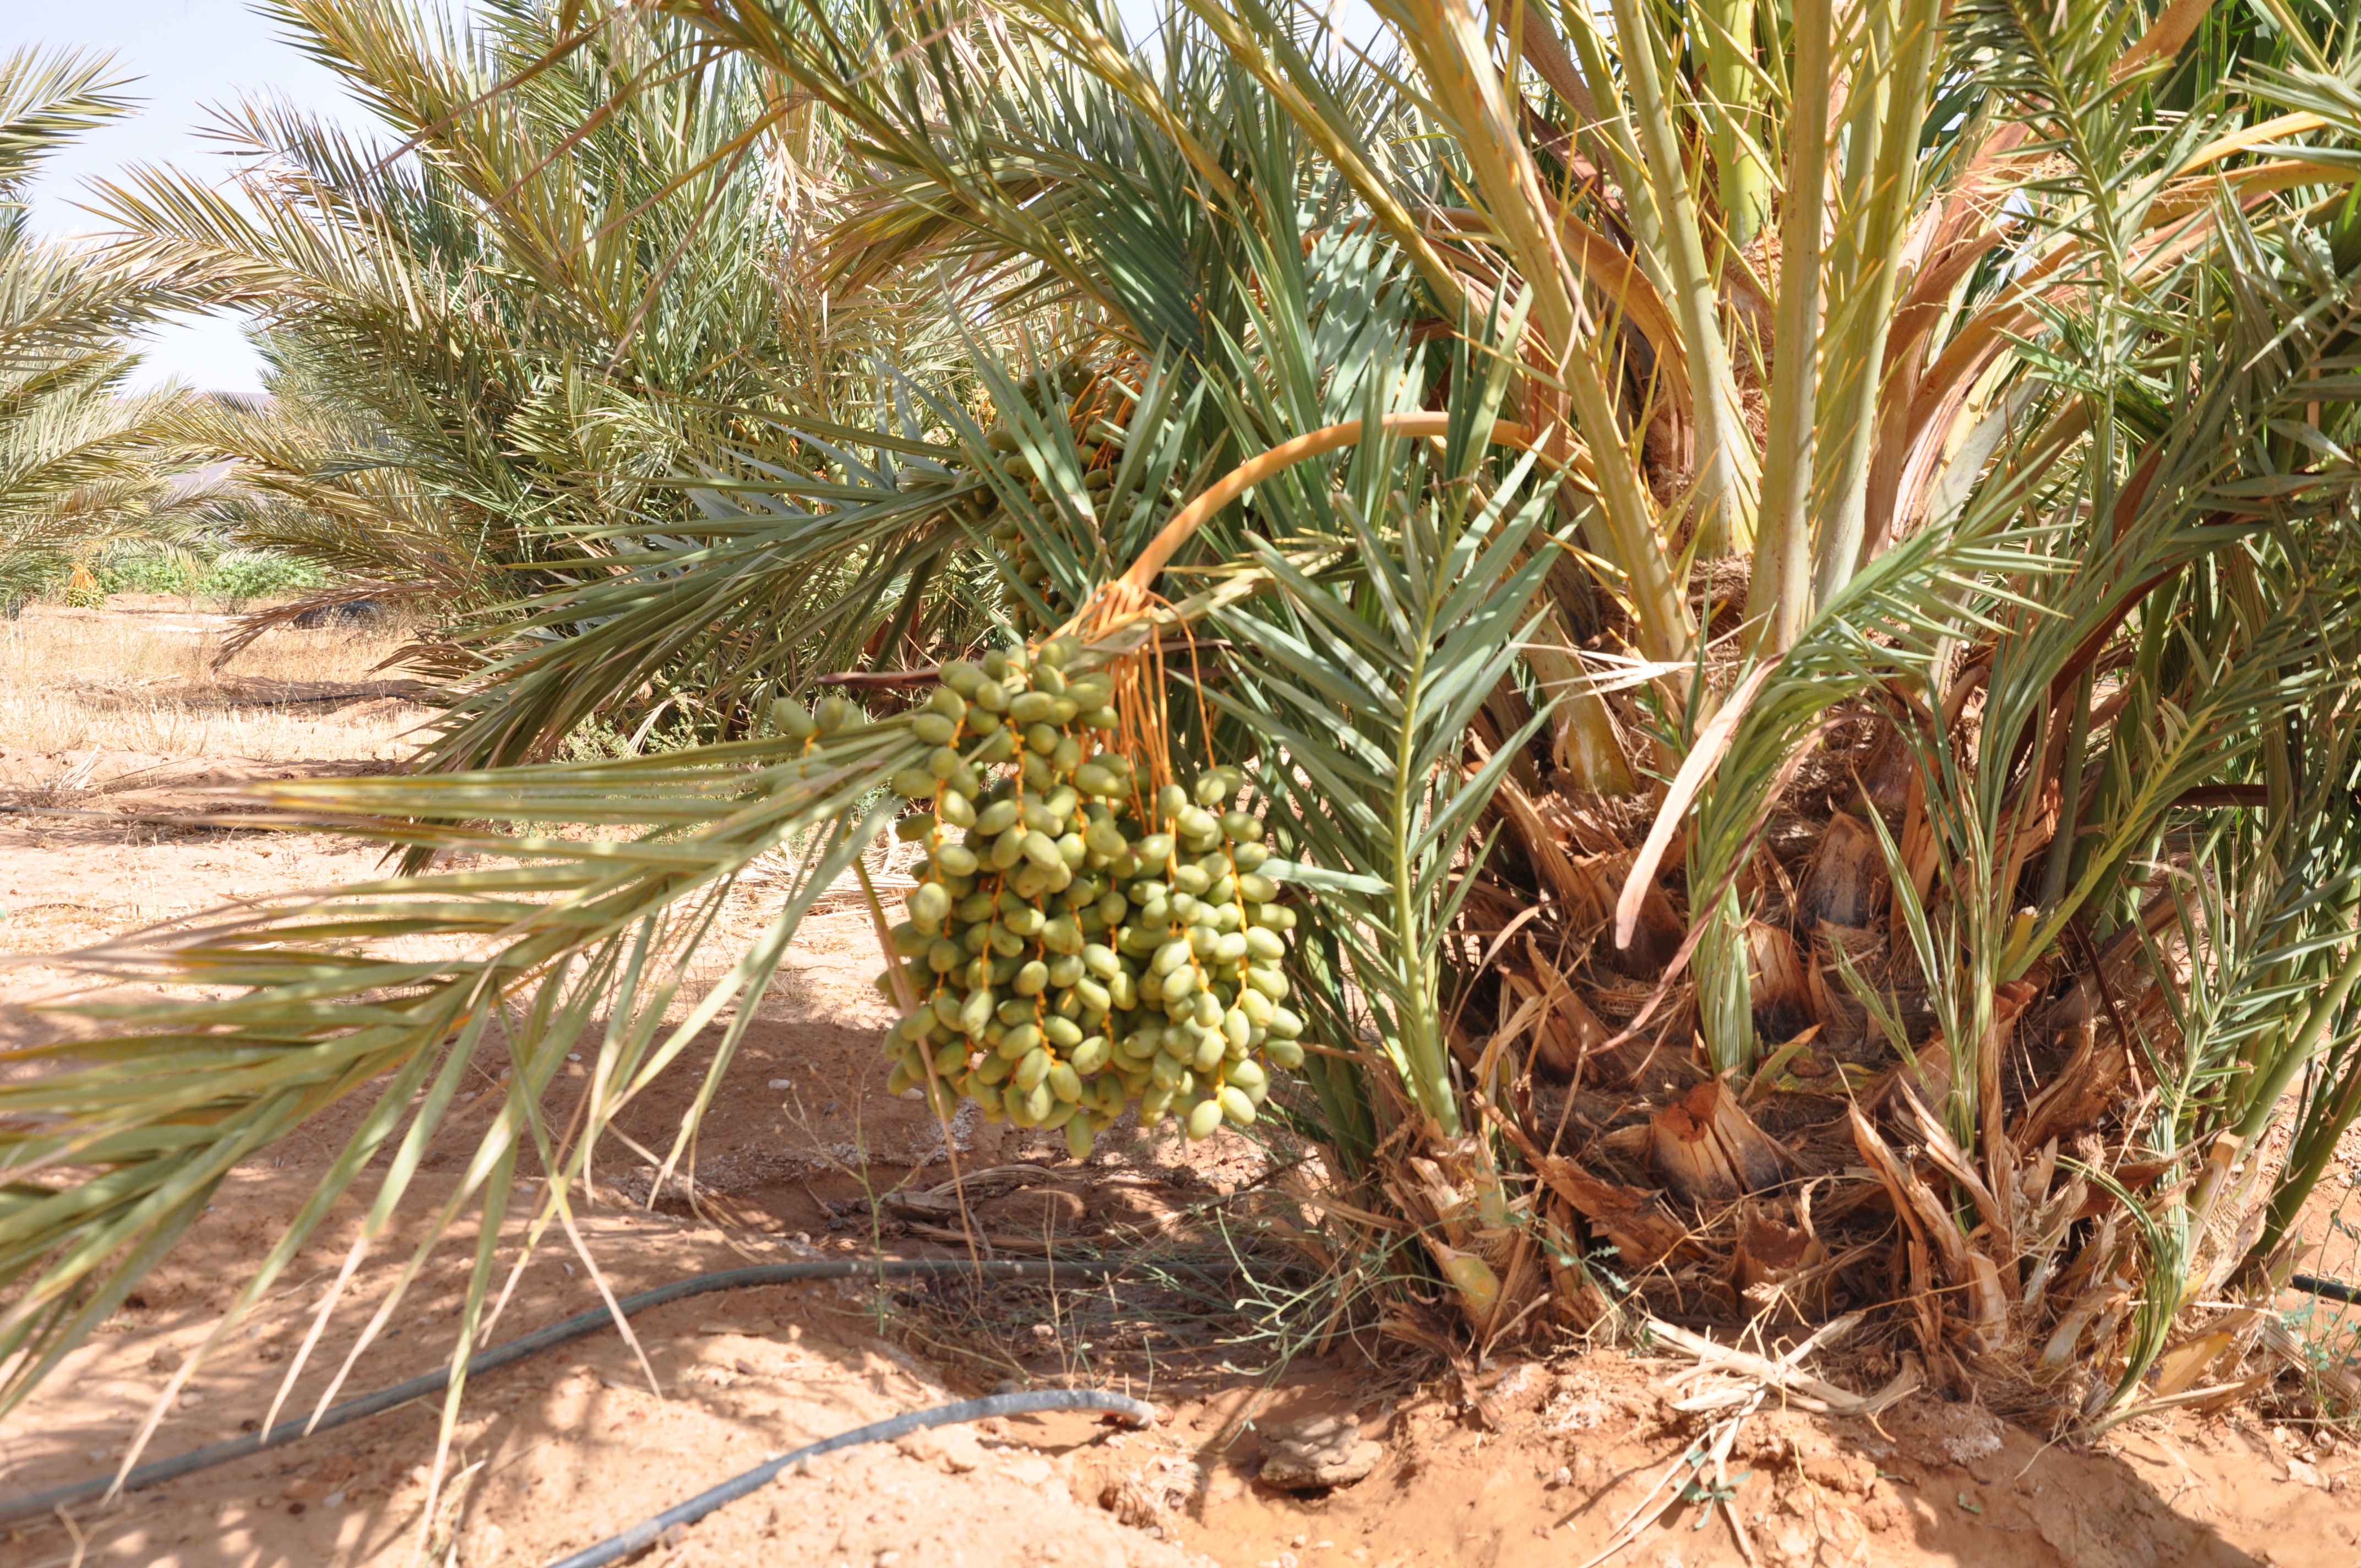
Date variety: Boumajhoul